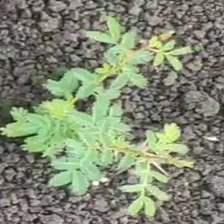
Weed species: Dwarf_cassia_(Chamaecrista pumila)